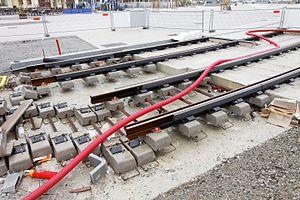
Le tramway de Brest, actuellement composé d'une seule ligne exploitée par RD Brest, fait partie du réseau Bibus. Il a été mis en service en 2012, marquant le retour de ce mode de transport dans la cité du Ponant après 68 ans d'absence.